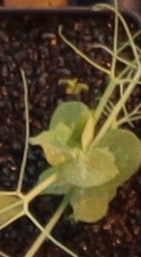
Label: Field Pea